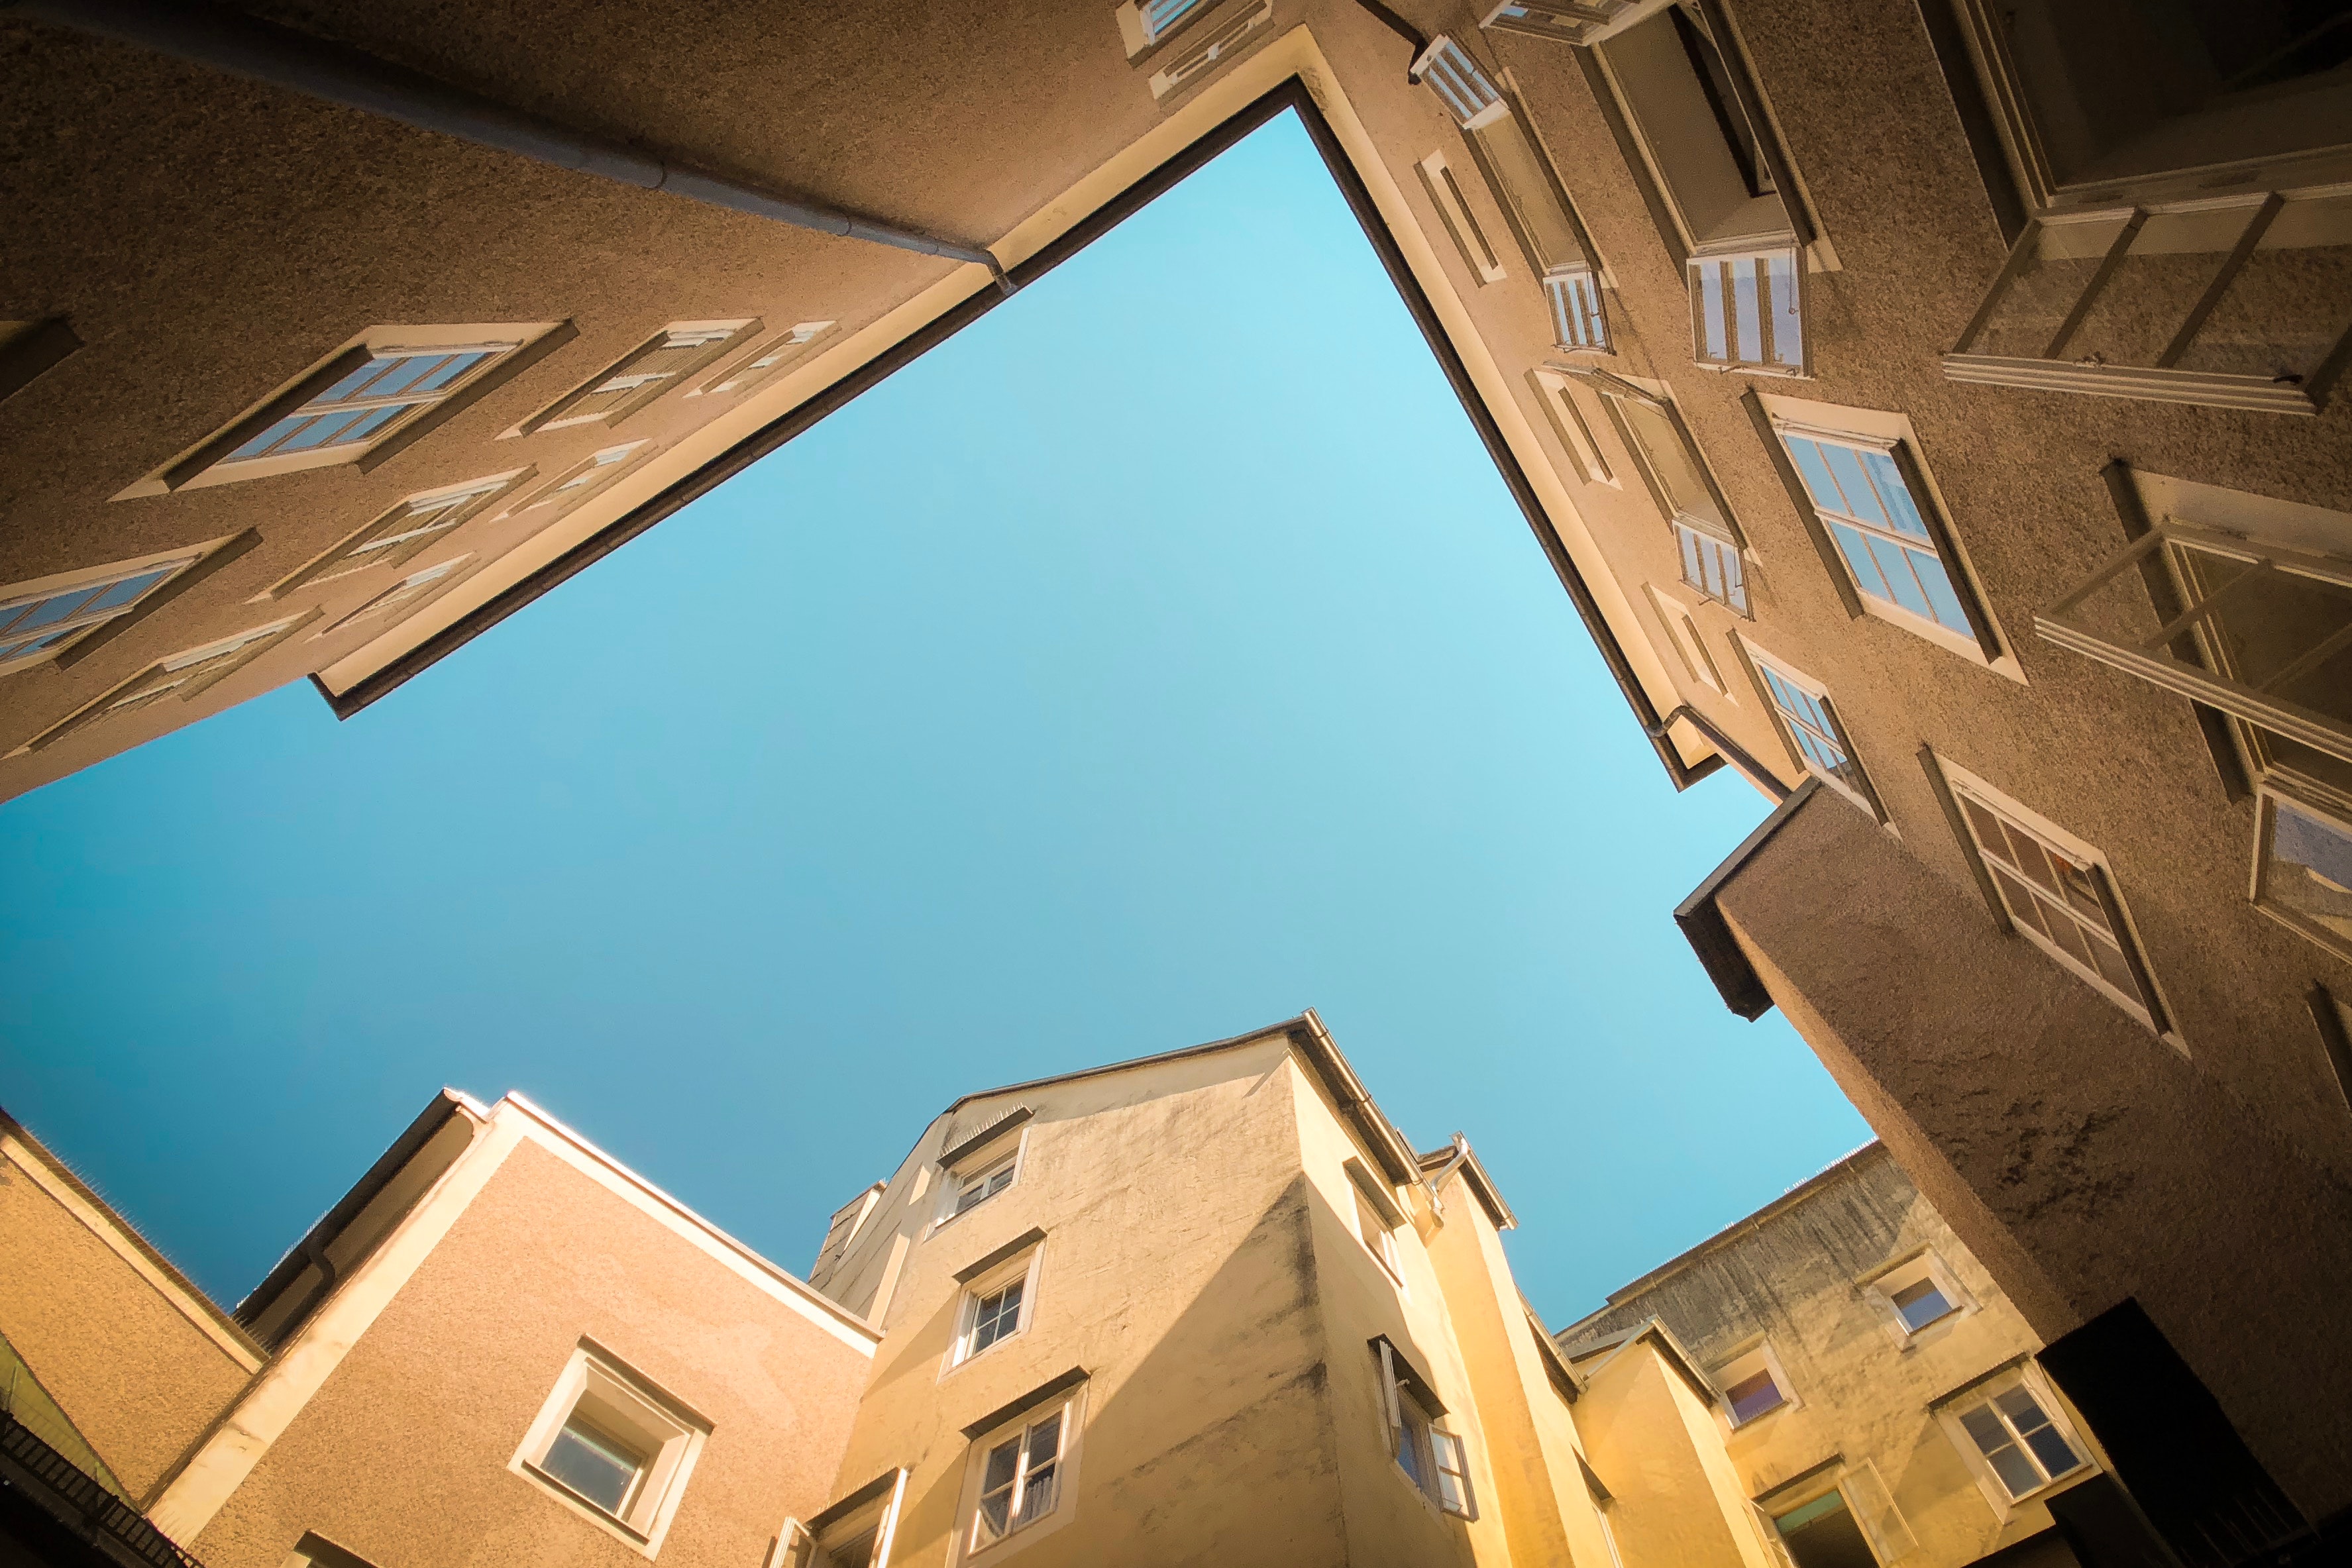
blue, wall, architecture, daylighting, sky, light, daytime, ceiling, line, wood, angle, house, building, facade, roof, apartment, symmetry, window, space